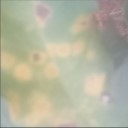
Label: Leaf_rust